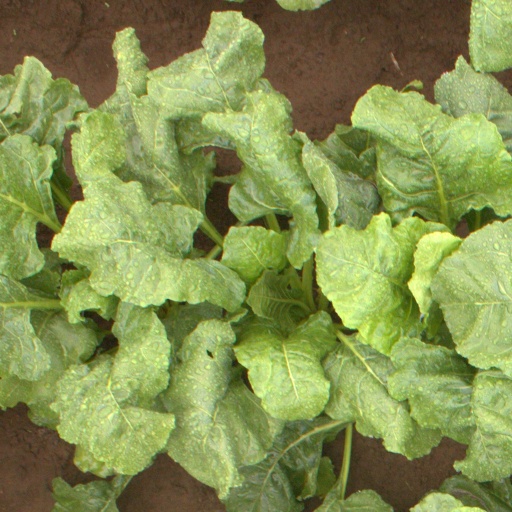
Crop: sugar beet